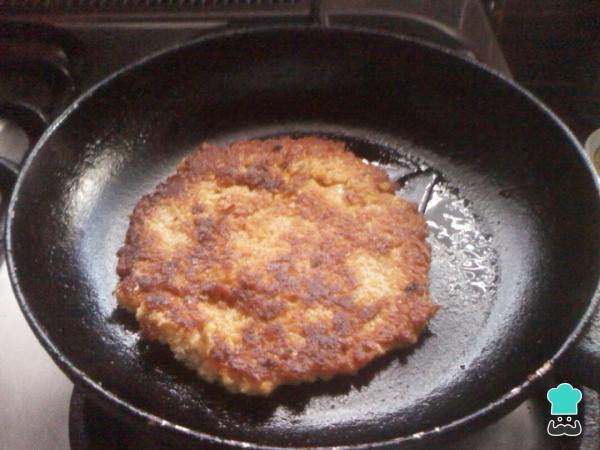
Cuando esté bien caliente la sartén, bajamos la temperatura al mínimo y cocinamos las cachapas a la plancha, añadiendo porciones de masa y cocinando de lado y lado. Repite la operación hasta terminar con toda la masa.